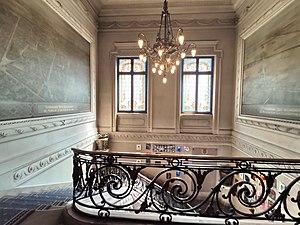
Hôtel-de-Ville de Clichy
Clichy est une commune française du département des Hauts-de-Seine en région Île-de-France, située au nord-ouest de Paris dans sa première couronne.